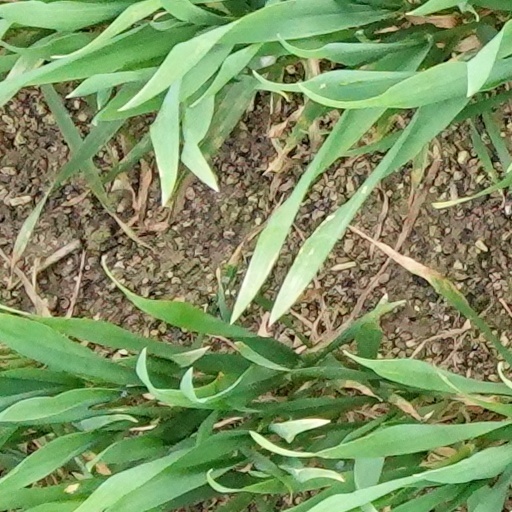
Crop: wheat